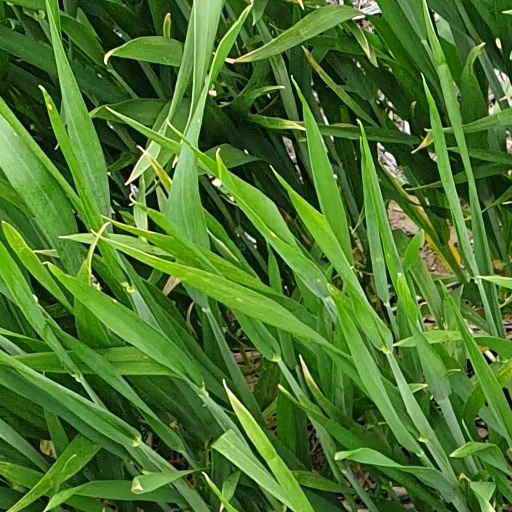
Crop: wheat